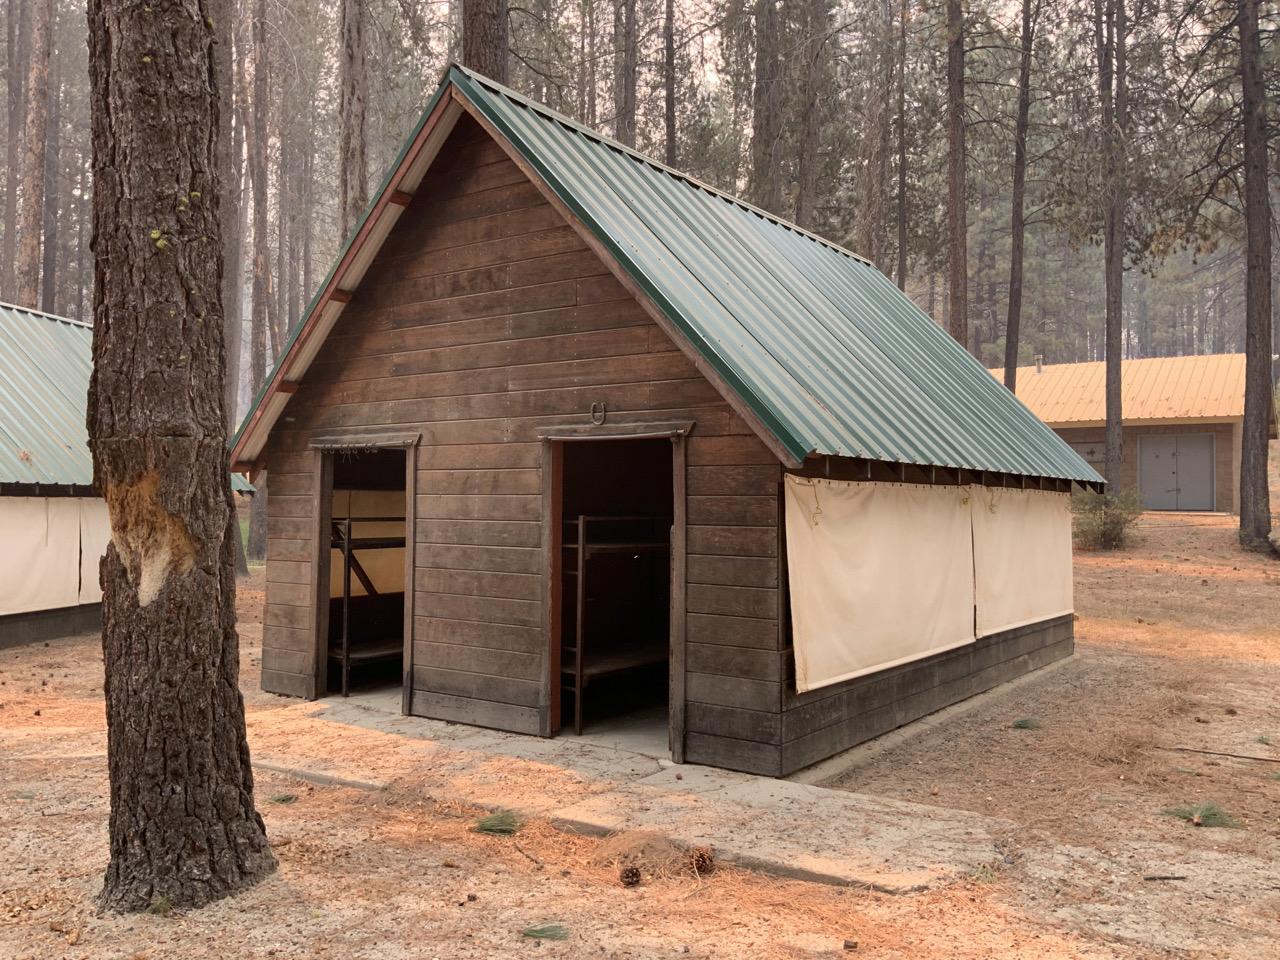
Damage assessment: no_damage